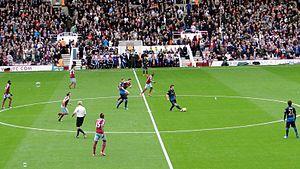
Morgan Amalfitano, né le 20 mars 1985 à Nice, est un footballeur international français qui évolue au poste de milieu de terrain.